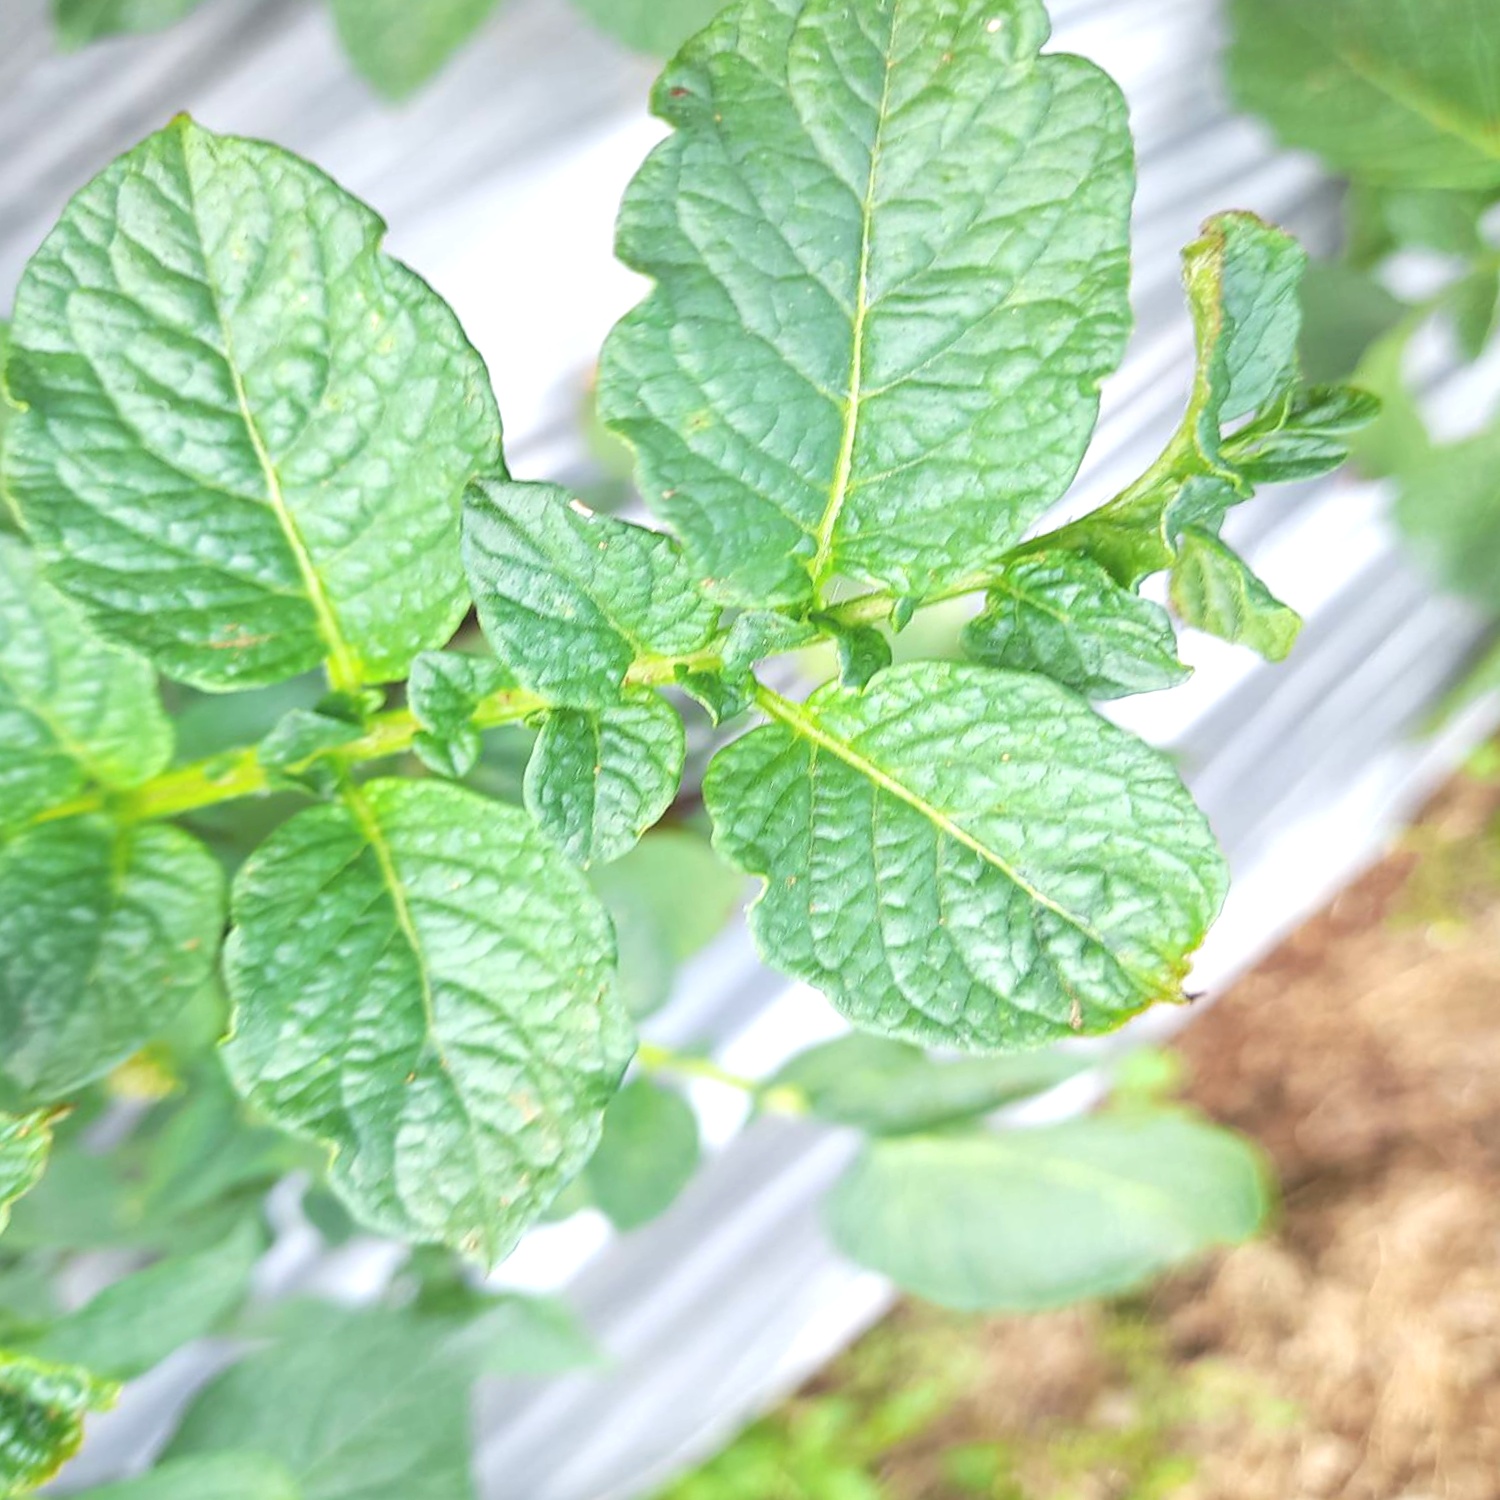
Etiqueta: Virus